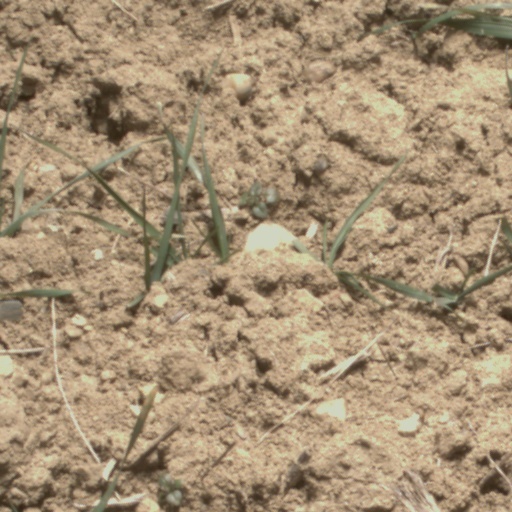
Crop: wheat